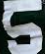
Number: 5